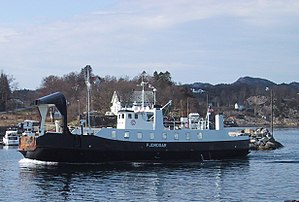
MF "Fjordgar"
MF Fjordgar er en norsk bilfærge bygget i 1967. Indtil 31. december 2011 betjente færgen færgeforbindelsen Klokkarvik-Lerøy-Bjelkarøy-Hjellestad i Sund kommune i Hordaland fylke. Færgen ejes nu af Havskyss AS og ligger vid kaj i Florø, Sogn og Fjordane, Norge.